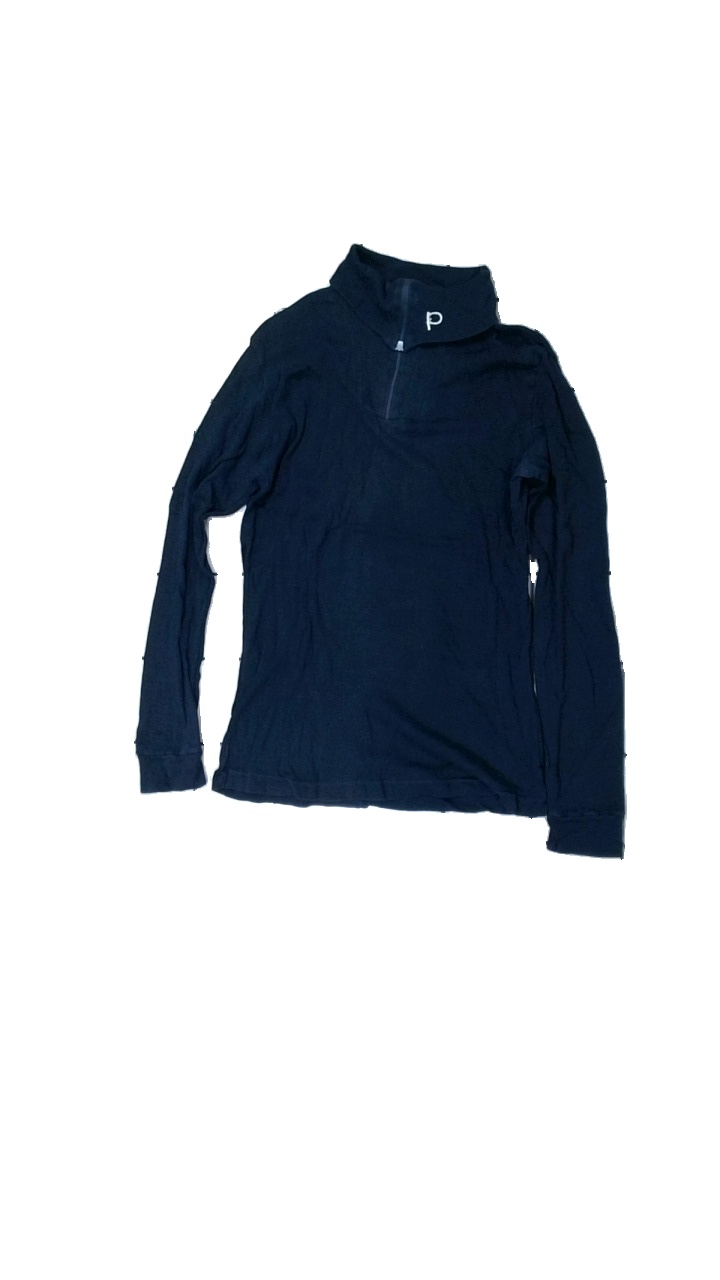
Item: Top (Children)
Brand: Missing
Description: blå långärmad tröja med hög krage med broderi på, lite luddig
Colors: Blue, White
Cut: Regular, Turtle neck
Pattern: Embroidered
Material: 100% cotton
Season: All
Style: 80s
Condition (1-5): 4
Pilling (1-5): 5
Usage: Reuse
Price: <50